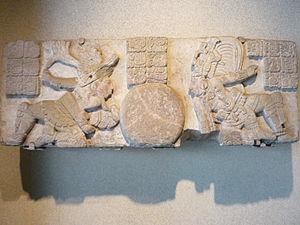
Maya Room. Musée National d'Anthropologie (Mexique)
Le Musée national d'anthropologie de Mexico est un musée situé dans le bois de Chapultepec, à Mexico, et consacré à l'archéologie et l'histoire des civilisations préhispaniques du Mexique, principalement de Mésoamérique, et à l'ethnographie des actuels peuples indigènes du pays. Depuis son inauguration en 1964, il est considéré comme un des plus importants musées mexicains et, avec plus de 2 millions de visiteurs en 2013, il a été également le plus visité. En surface d'exposition, il est également l'un des plus grands musées du continent américain.